Guillaume de Palerme

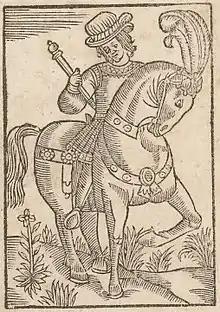
Detail of the frontispiece of a French edition of "Guillaume de Palerne"

Guillaume de Palerne or in modern spelling "" ("William of Palerne" or "Palermo") is a French romance poem, later translated into Middle English where it is also known as William and the Werewolf. The French verse romance is thought to have been composed anywhere from the late 12th to late 13th century (cf. ). The verse version in French survives in a single 13th century manuscript (l'Arsenal 6565 olim 178).